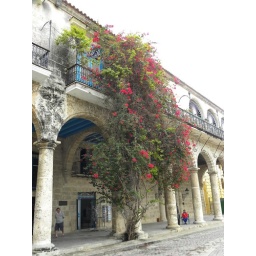
A huge flower bush climbing up the city walls in Old Havana, Cuba. I adored staring at this huge plant.